Afghan cuisine

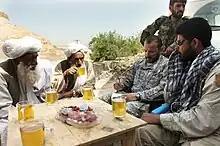
Village elders and US special forces drinking Afghan green tea in 2007

Chai is tea in Afghanistan, which can either be green or black. It is consumed at all times, especially a short time after finishing a meal or with guests during any social gathering. Most people drink green tea with no sugar. Some add cardamom, saffron, or sugar.